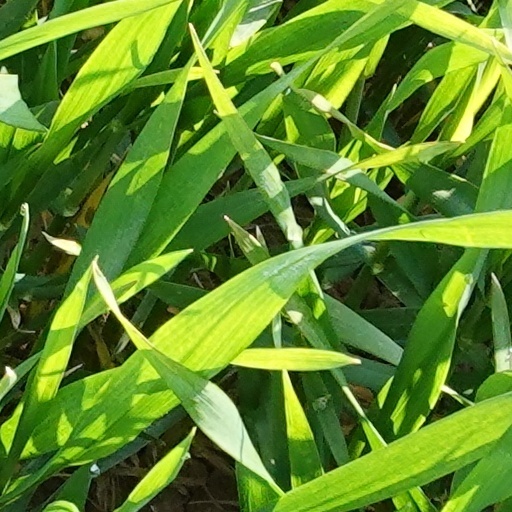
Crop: wheat